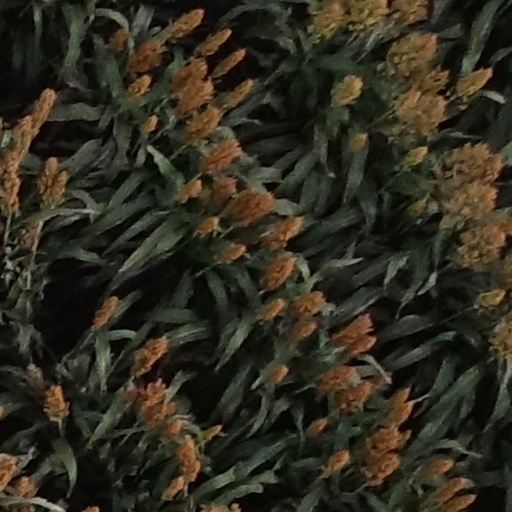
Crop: sorghum